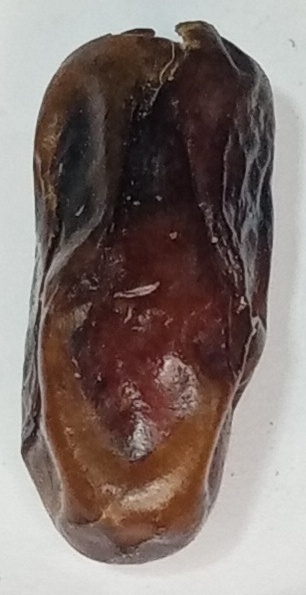
Variety: gajar
Size: medium
Grade: grade-1